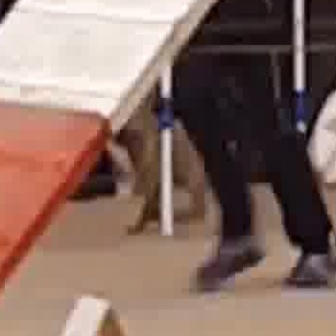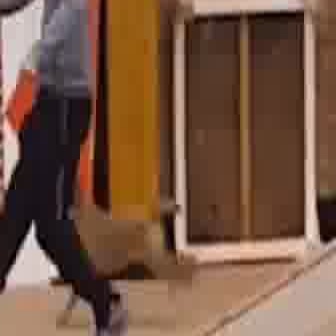
  Please identify the target specified by the bounding box [65,67,229,231] in the first image and locate it in the second image. Return the coordinates in [x_min,y_min,x_max,y_max] format.
Answer: [40,170,190,320]